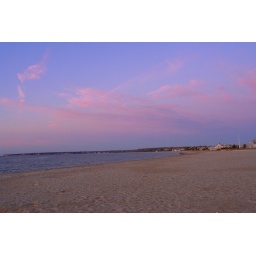
pink sky over craigville